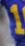
Number: 1